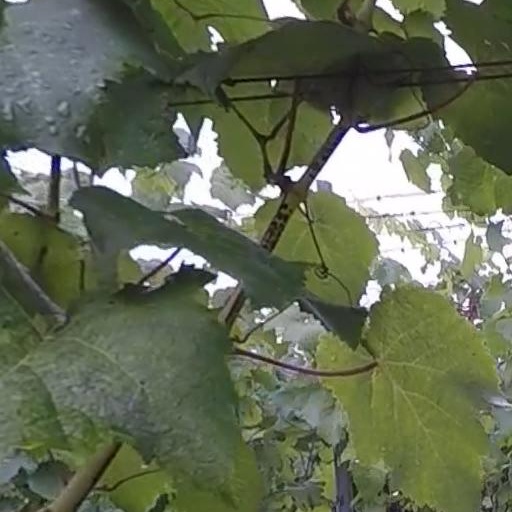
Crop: grape